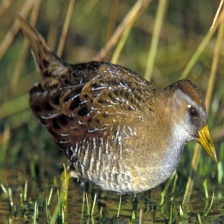
Species: SORA
Scientific name: PORZANA CAROLINA
ImageNet parent category: european_gallinule